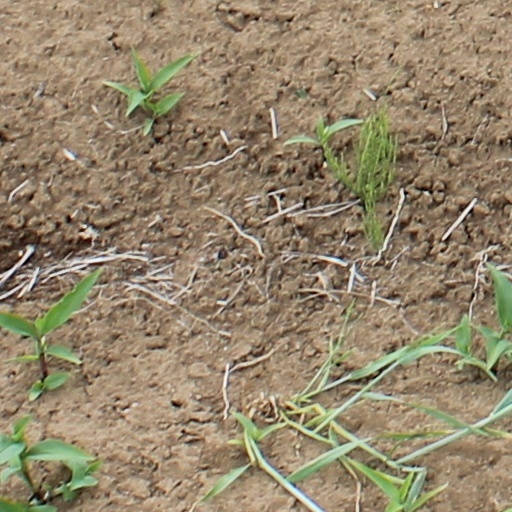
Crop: wheat